Hermitage Hunting Lodge

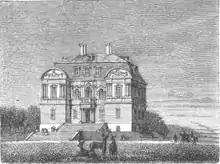
The Hermitage during the 1890s

During the 1890s, architect Ferdinand Meldahl supervised a thorough renovation taking great care to restore its original exterior decorations. The interior decorations, which had been painted over, were cleaned up and renovated with an almost religious attention to the original detail.